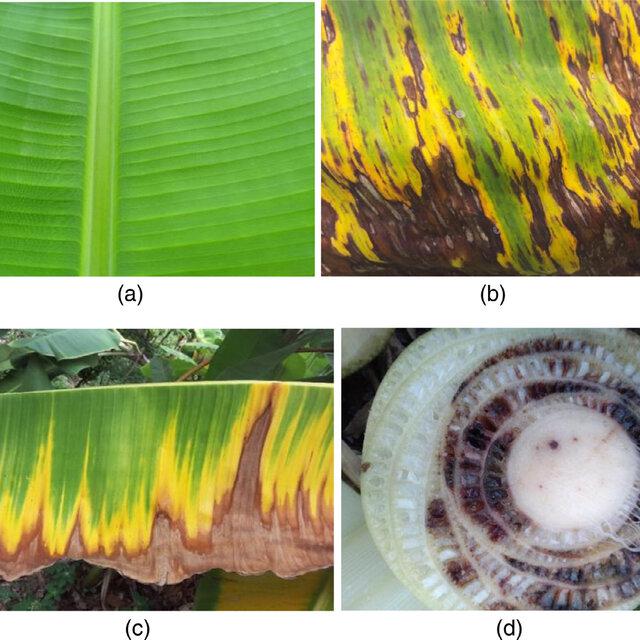
Plant: Banana
Disease: banana black leaf streak